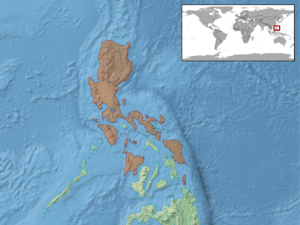
Cyrtodactylus philippinicus est une espèce de geckos de la famille des Gekkonidae.